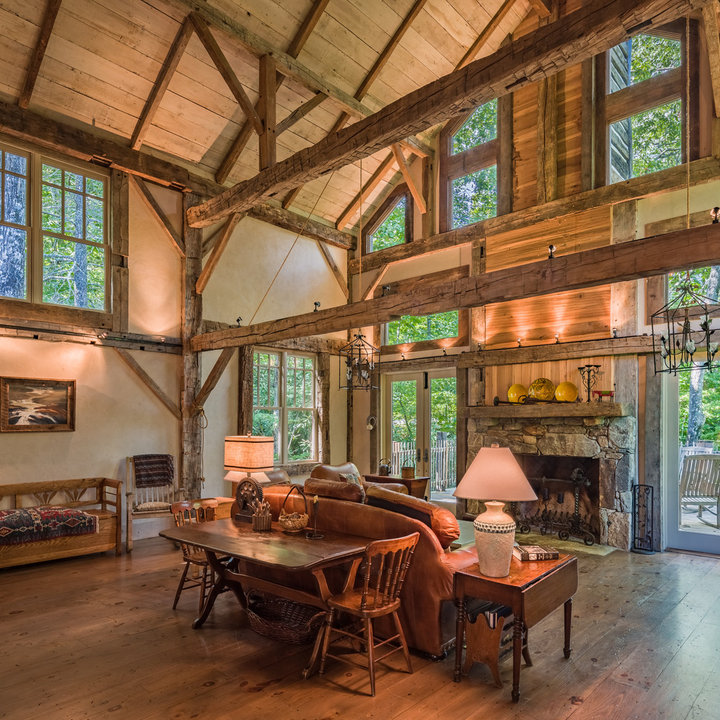
Style: Rustic